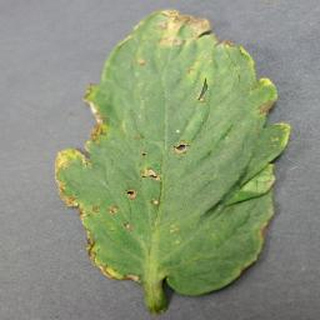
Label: tomato_bacterial_spot